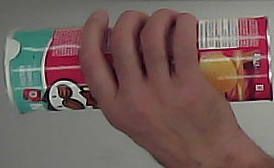
Product: pringles_original